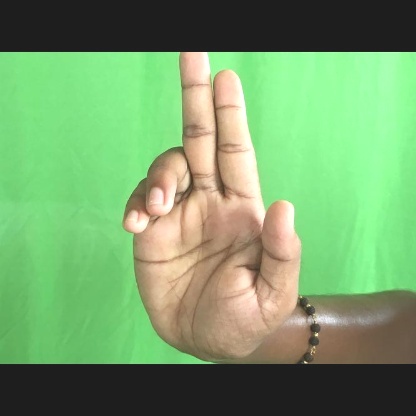
Mudra: Ardhapathaka